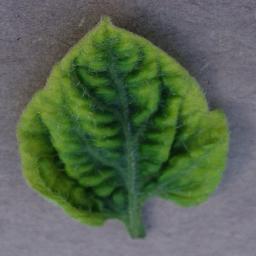
Label: Tomato___Tomato_Yellow_Leaf_Curl_Virus